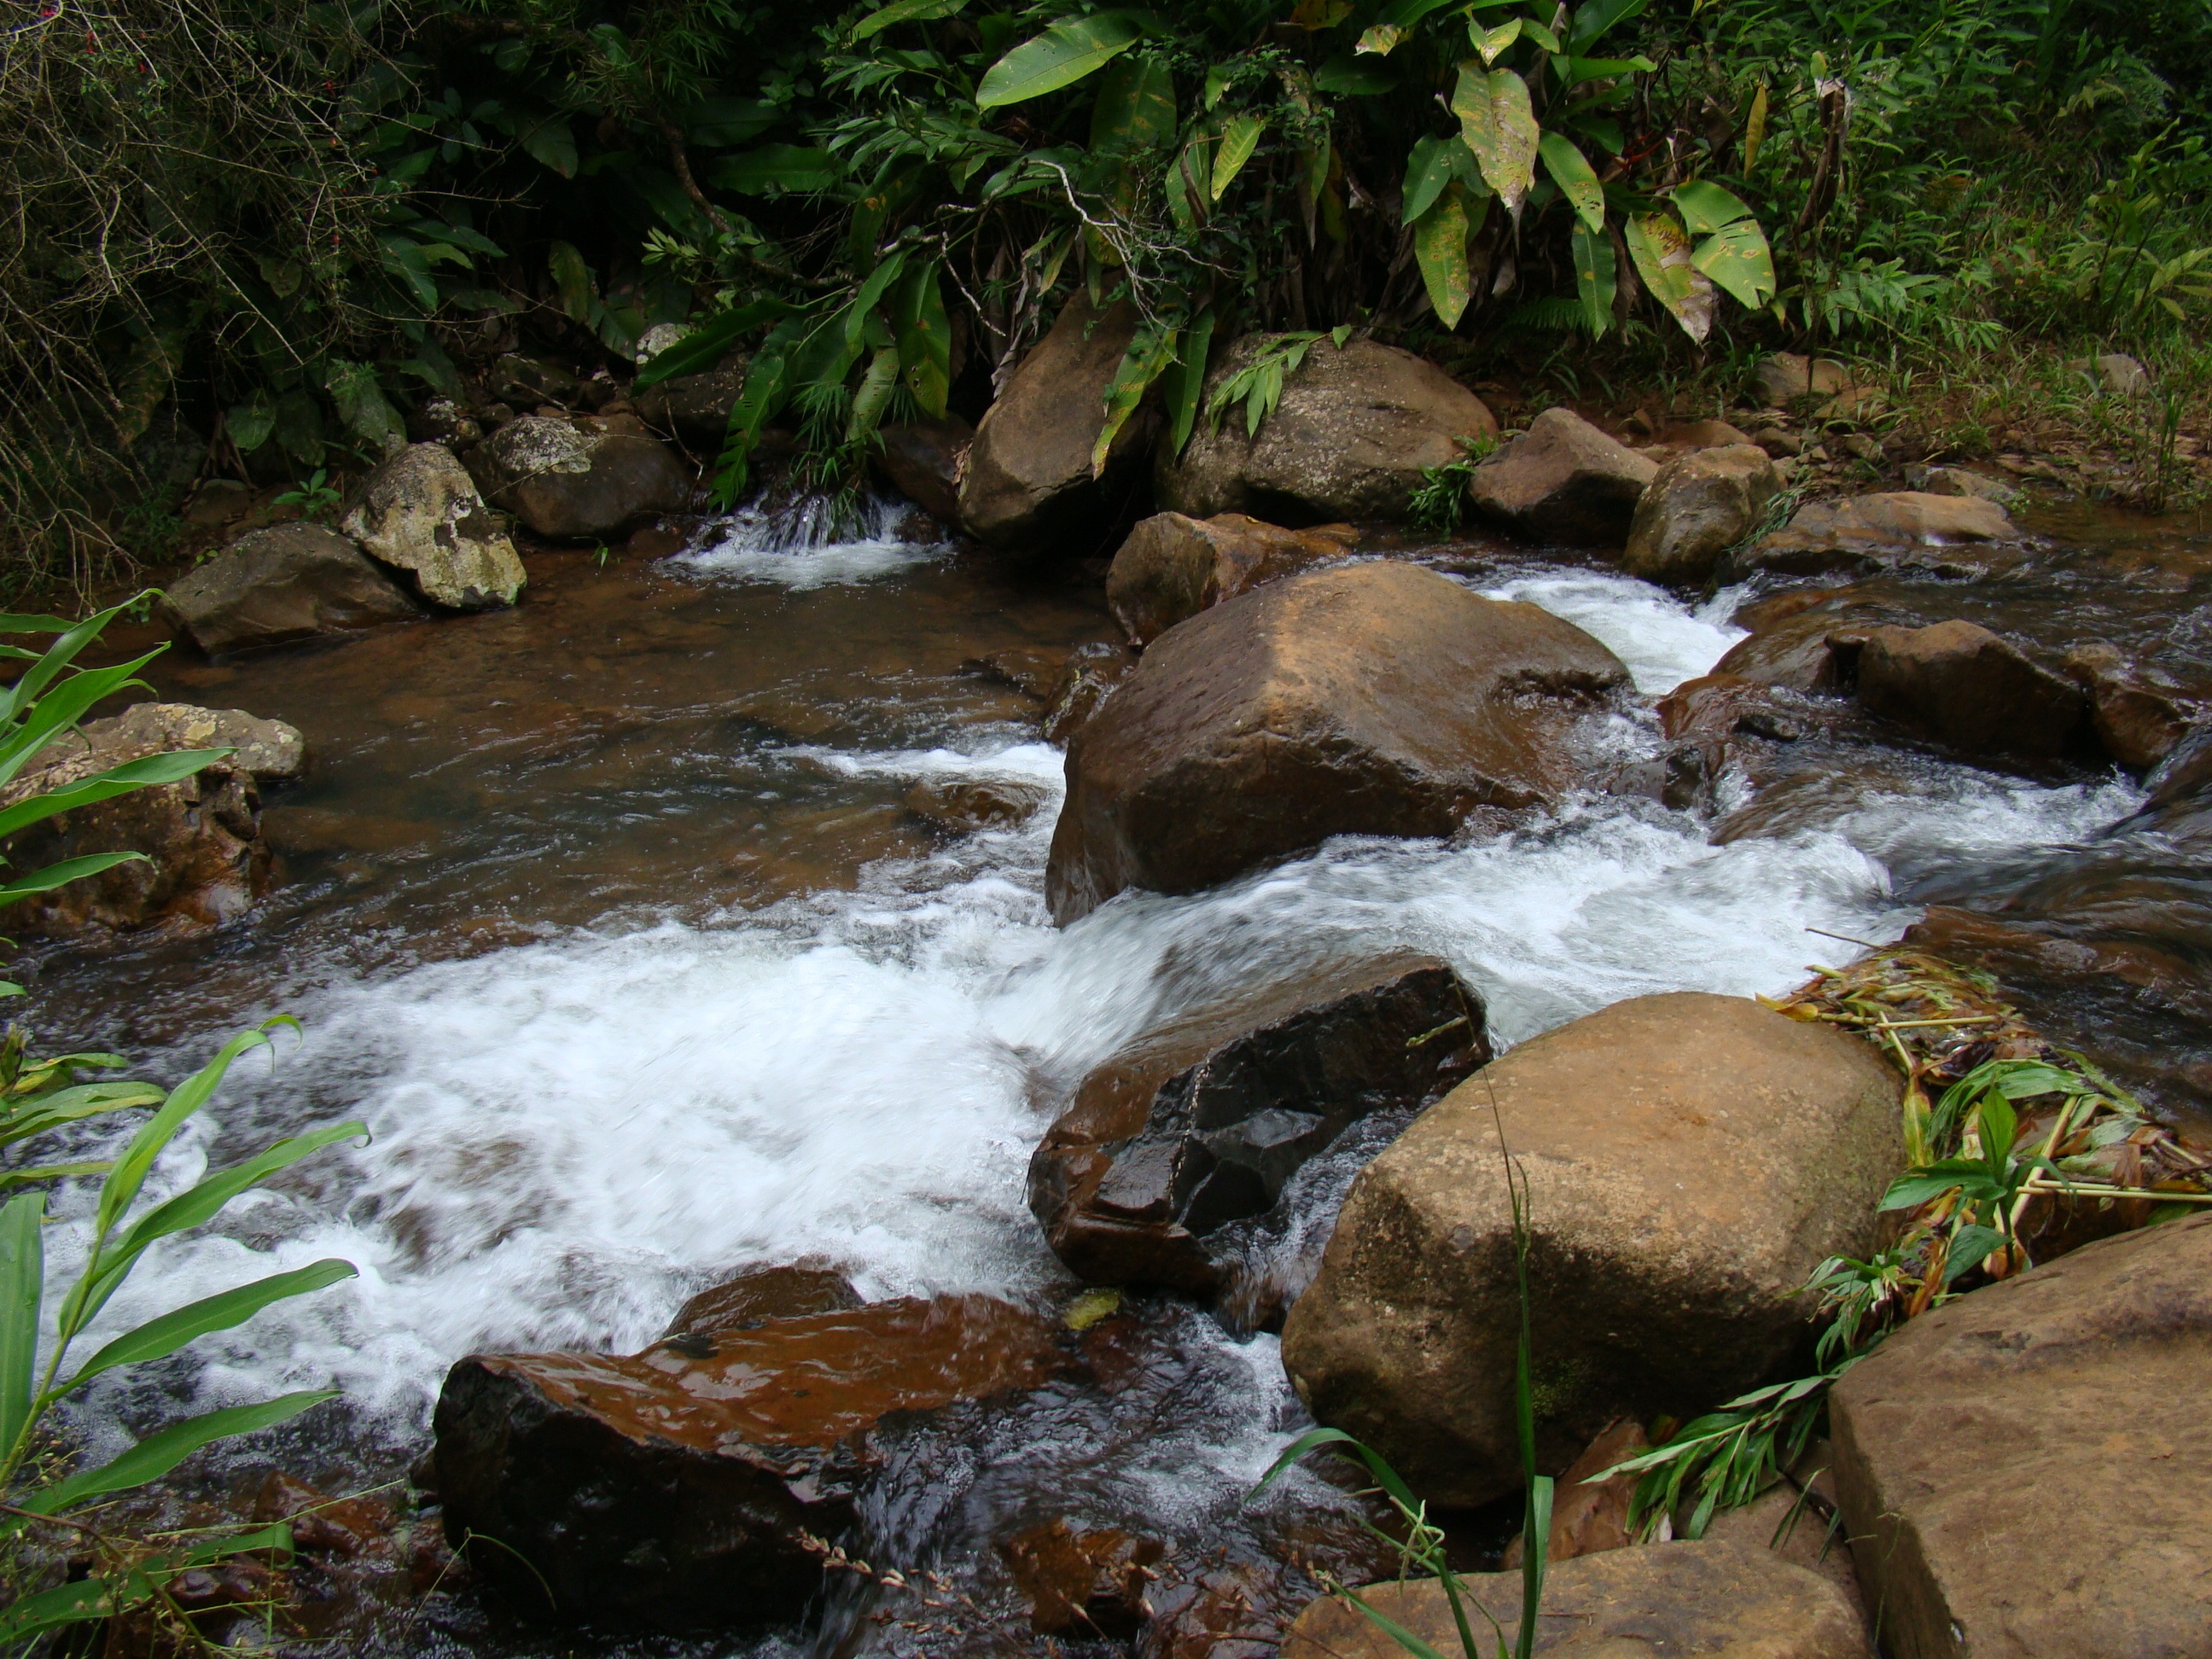
water, forest, rock, waterfall, creek, wilderness, leaf, river, pond, stream, cascade, jungle, autumn, rapid, body of water, stones, rainforest, woodland, habitat, water feature, watercourse, landform, natural environment